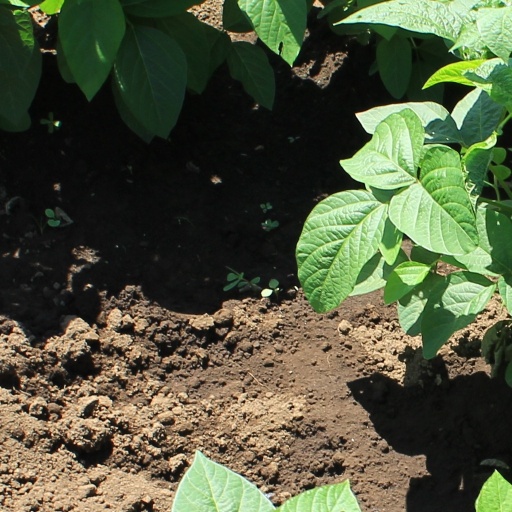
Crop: soybean